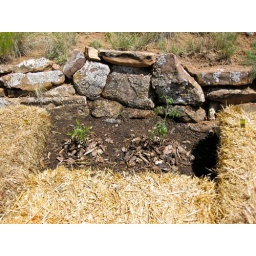
We sprinkled tree bark around the plant stems to keep the soil from eroding and help keep in moisture.